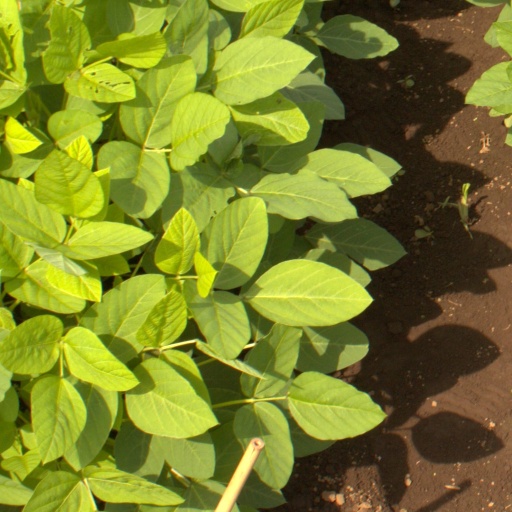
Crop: soybean